Nexon station

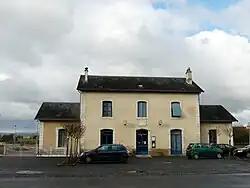
Nexon station

Nexon is a railway station in Nexon, Haute-Vienne, Nouvelle-Aquitaine, France. The station is located on the Limoges-Bénédictins - Périgueux and Nexon - Brive railway lines. The station is served by TER (local) services operated by SNCF.